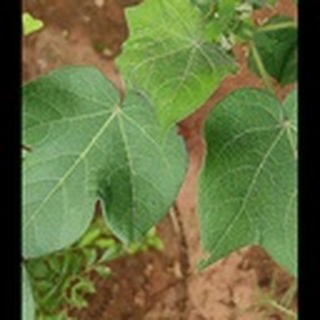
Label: healthy_cotton